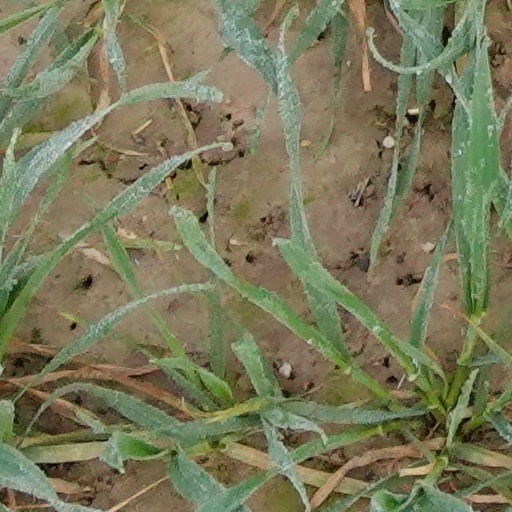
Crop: wheat